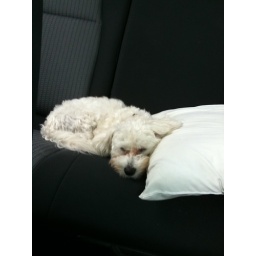
My boy sleeping in the car